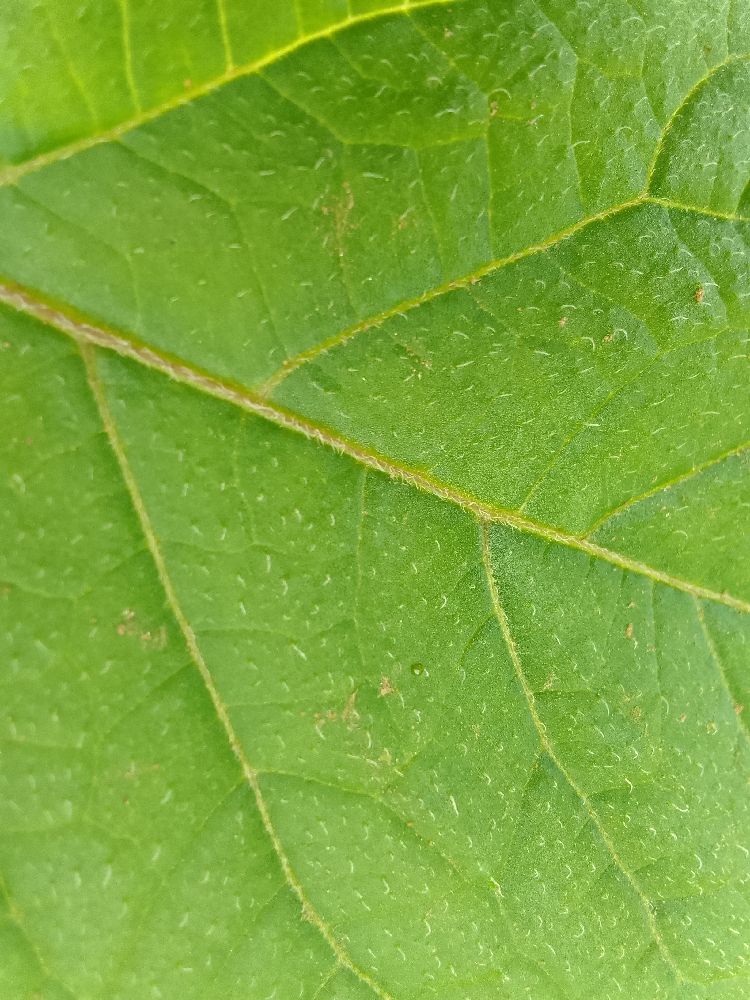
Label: Healthy